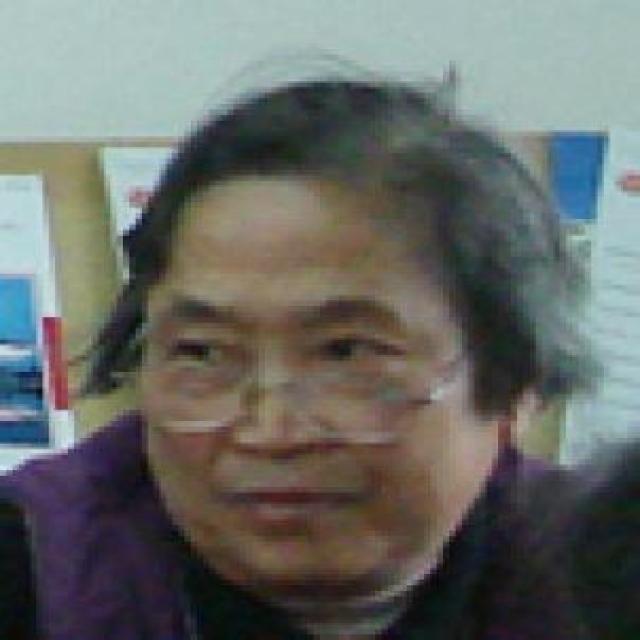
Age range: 65+